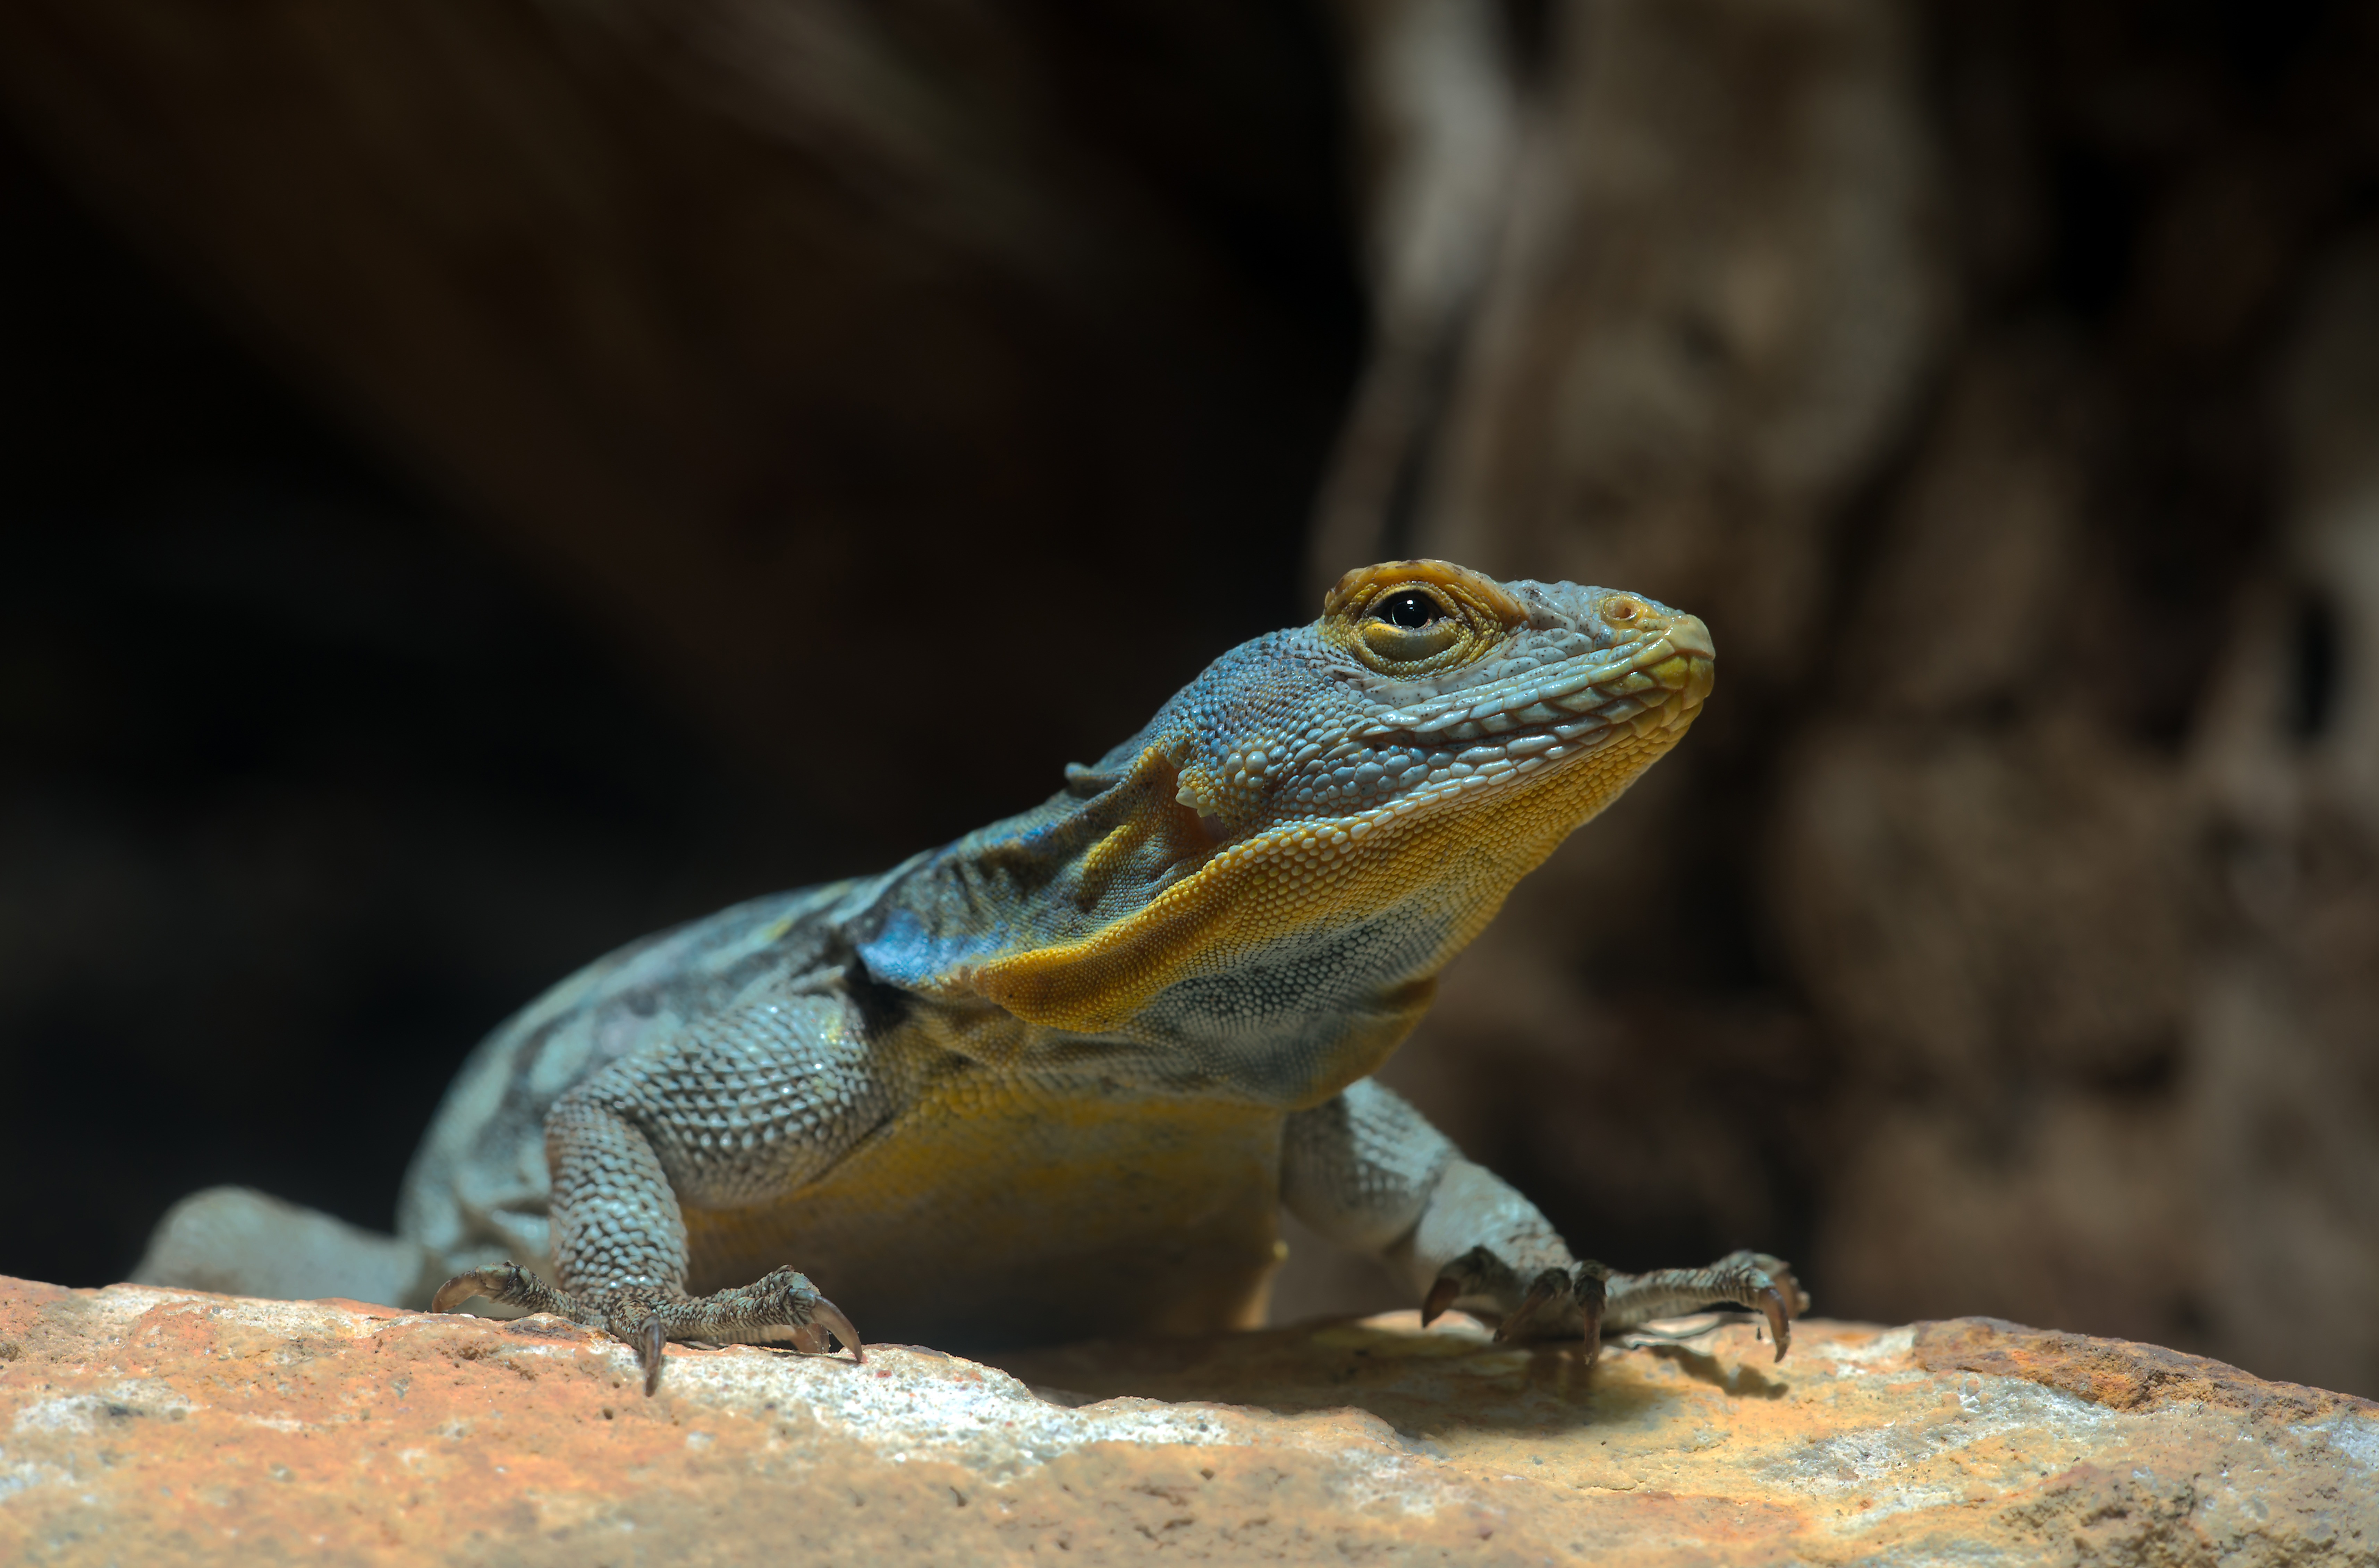
nature, animal, wildlife, zoo, reptile, fauna, lizard, close up, vertebrate, exotic, terrarium, macro photography, lacerta, vigilant, agamidae, agama, dactyloidae, scaled reptile, lacertidae, blue rock iguana, petrosaurus thalassinus, rept